Crying in H Mart

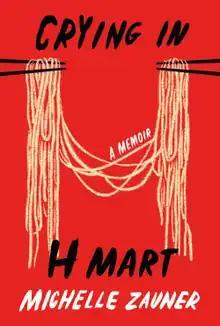
First edition cover

Crying in H Mart: A Memoir is a 2021 memoir by Michelle Zauner, singer and guitarist of the band Japanese Breakfast. It is her debut book, published on April 20, 2021, by Alfred A. Knopf. It is an expansion of Zauner's essay of the same name which was published in "The New Yorker" on August 20, 2018. The title mentions H Mart, a North American supermarket chain that specializes in Korean and other Asian products.